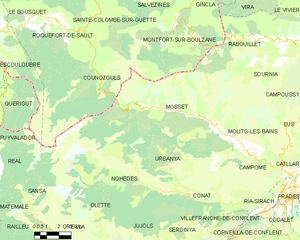
Carte des communes françaises
Mosset est une commune française, située dans le département des Pyrénées-Orientales en région Occitanie. Ses habitants sont appelés les Mossetans.